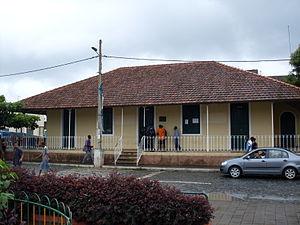
La tabanca est un genre musical, une manifestation culturelle et une association d'entraide mutuelle du Cap-Vert.
Le Musée de Tabanka ou Tabanca est un musée situé à Assomada, sur le territoire de la municipalité de Santa Catarina, dans la partie centrale de l'île de Santiago au Cap-Vert. Ce lieu, qui sert aussi de culturel à la ville, est aussi consacré à la musique, notamment la tabanka.